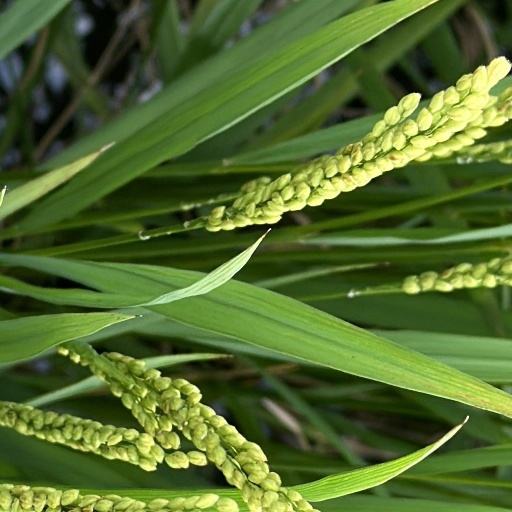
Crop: rice